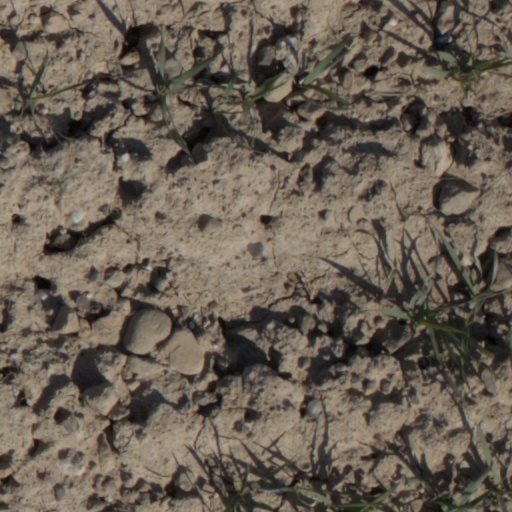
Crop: wheat